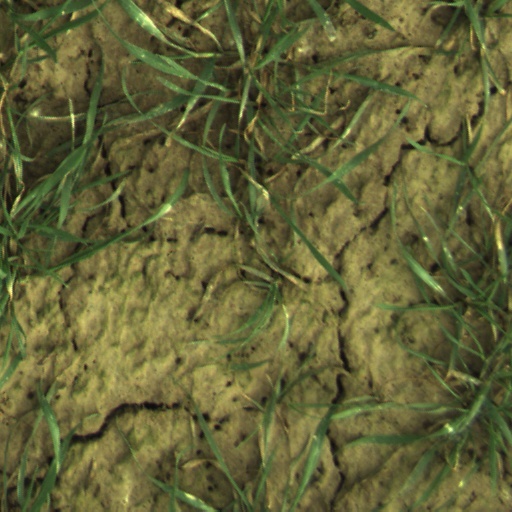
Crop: wheat